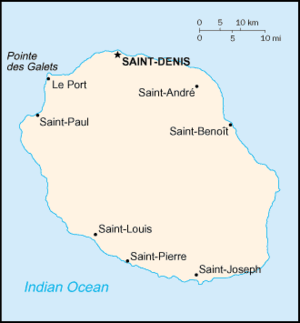
En France, une région est une collectivité territoriale issue de la décentralisation, dotée de la personnalité juridique et d'une liberté d'administration, ainsi qu'une division administrative du territoire et des services déconcentrés de l'État. Les régions sont régies par le titre XII de la Constitution de 1958 et la quatrième partie du code général des collectivités territoriales.
Une région ultrapériphérique est un territoire de l'Union européenne mais situé en dehors du continent européen. Les RUP ont été reconnues pour la première fois dans une déclaration annexée au traité de Maastricht de 1992. Depuis 2009, elles sont définies à l'article 349 du traité sur le fonctionnement de l'Union européenne qui y précise la façon dont le droit européen peut y être adapté.